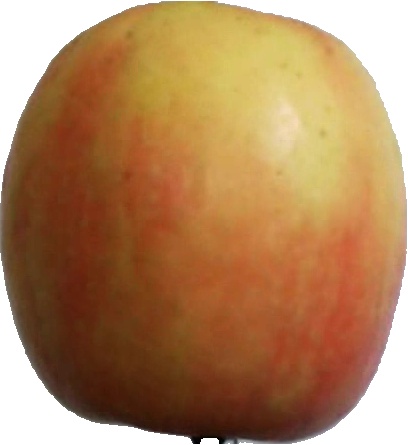
Label: apple_pink_lady_1